Sommarkrysset

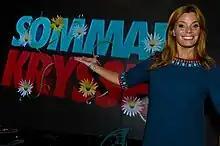
Show host Gry Forssell

Sommarkrysset ("The Summer Crossword Puzzle") is a Swedish television program that is broadcast live from the Gröna Lund amusement park in Stockholm during the summer. It was first shown on 3 June 2005.